Cornelis van Dalem

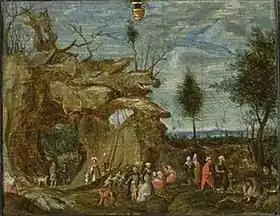
"Rocky landscape with nomads"

Only a few works by Cornelis van Dalem are known. The majority of these are landscapes. His oeuvre also includes a few genres scenes and possibly an architectural painting of a church interior. He is considered one of the possible candidates for the authorship of the series of landscape drawings attributed to the Master of the Small Landscapes. The importance of van Dalem lies in the fact that he introduced into landscape painting new themes (such as the origin of civilization), which he derived from his humanistic education, and his innovative way of representing his themes.